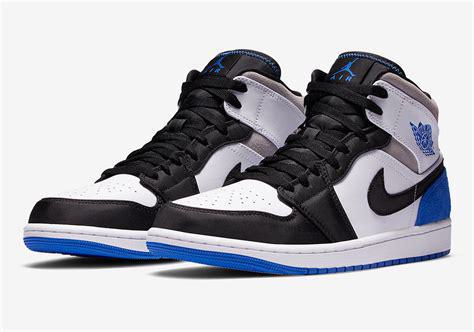
Brand: Jordan
Model: 1 Mid